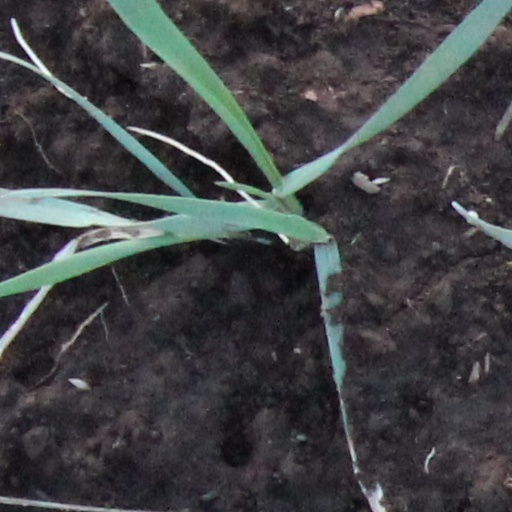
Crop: wheat